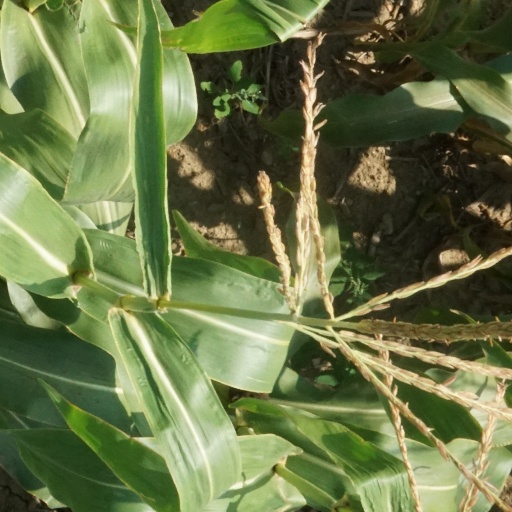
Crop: maize; corn